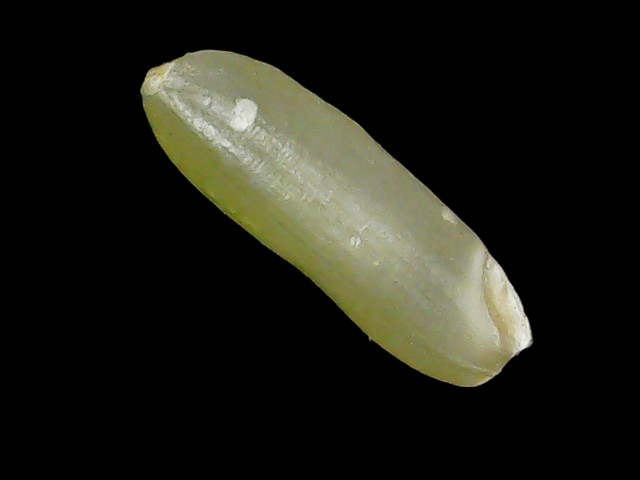
Rice variety: Binadhan11